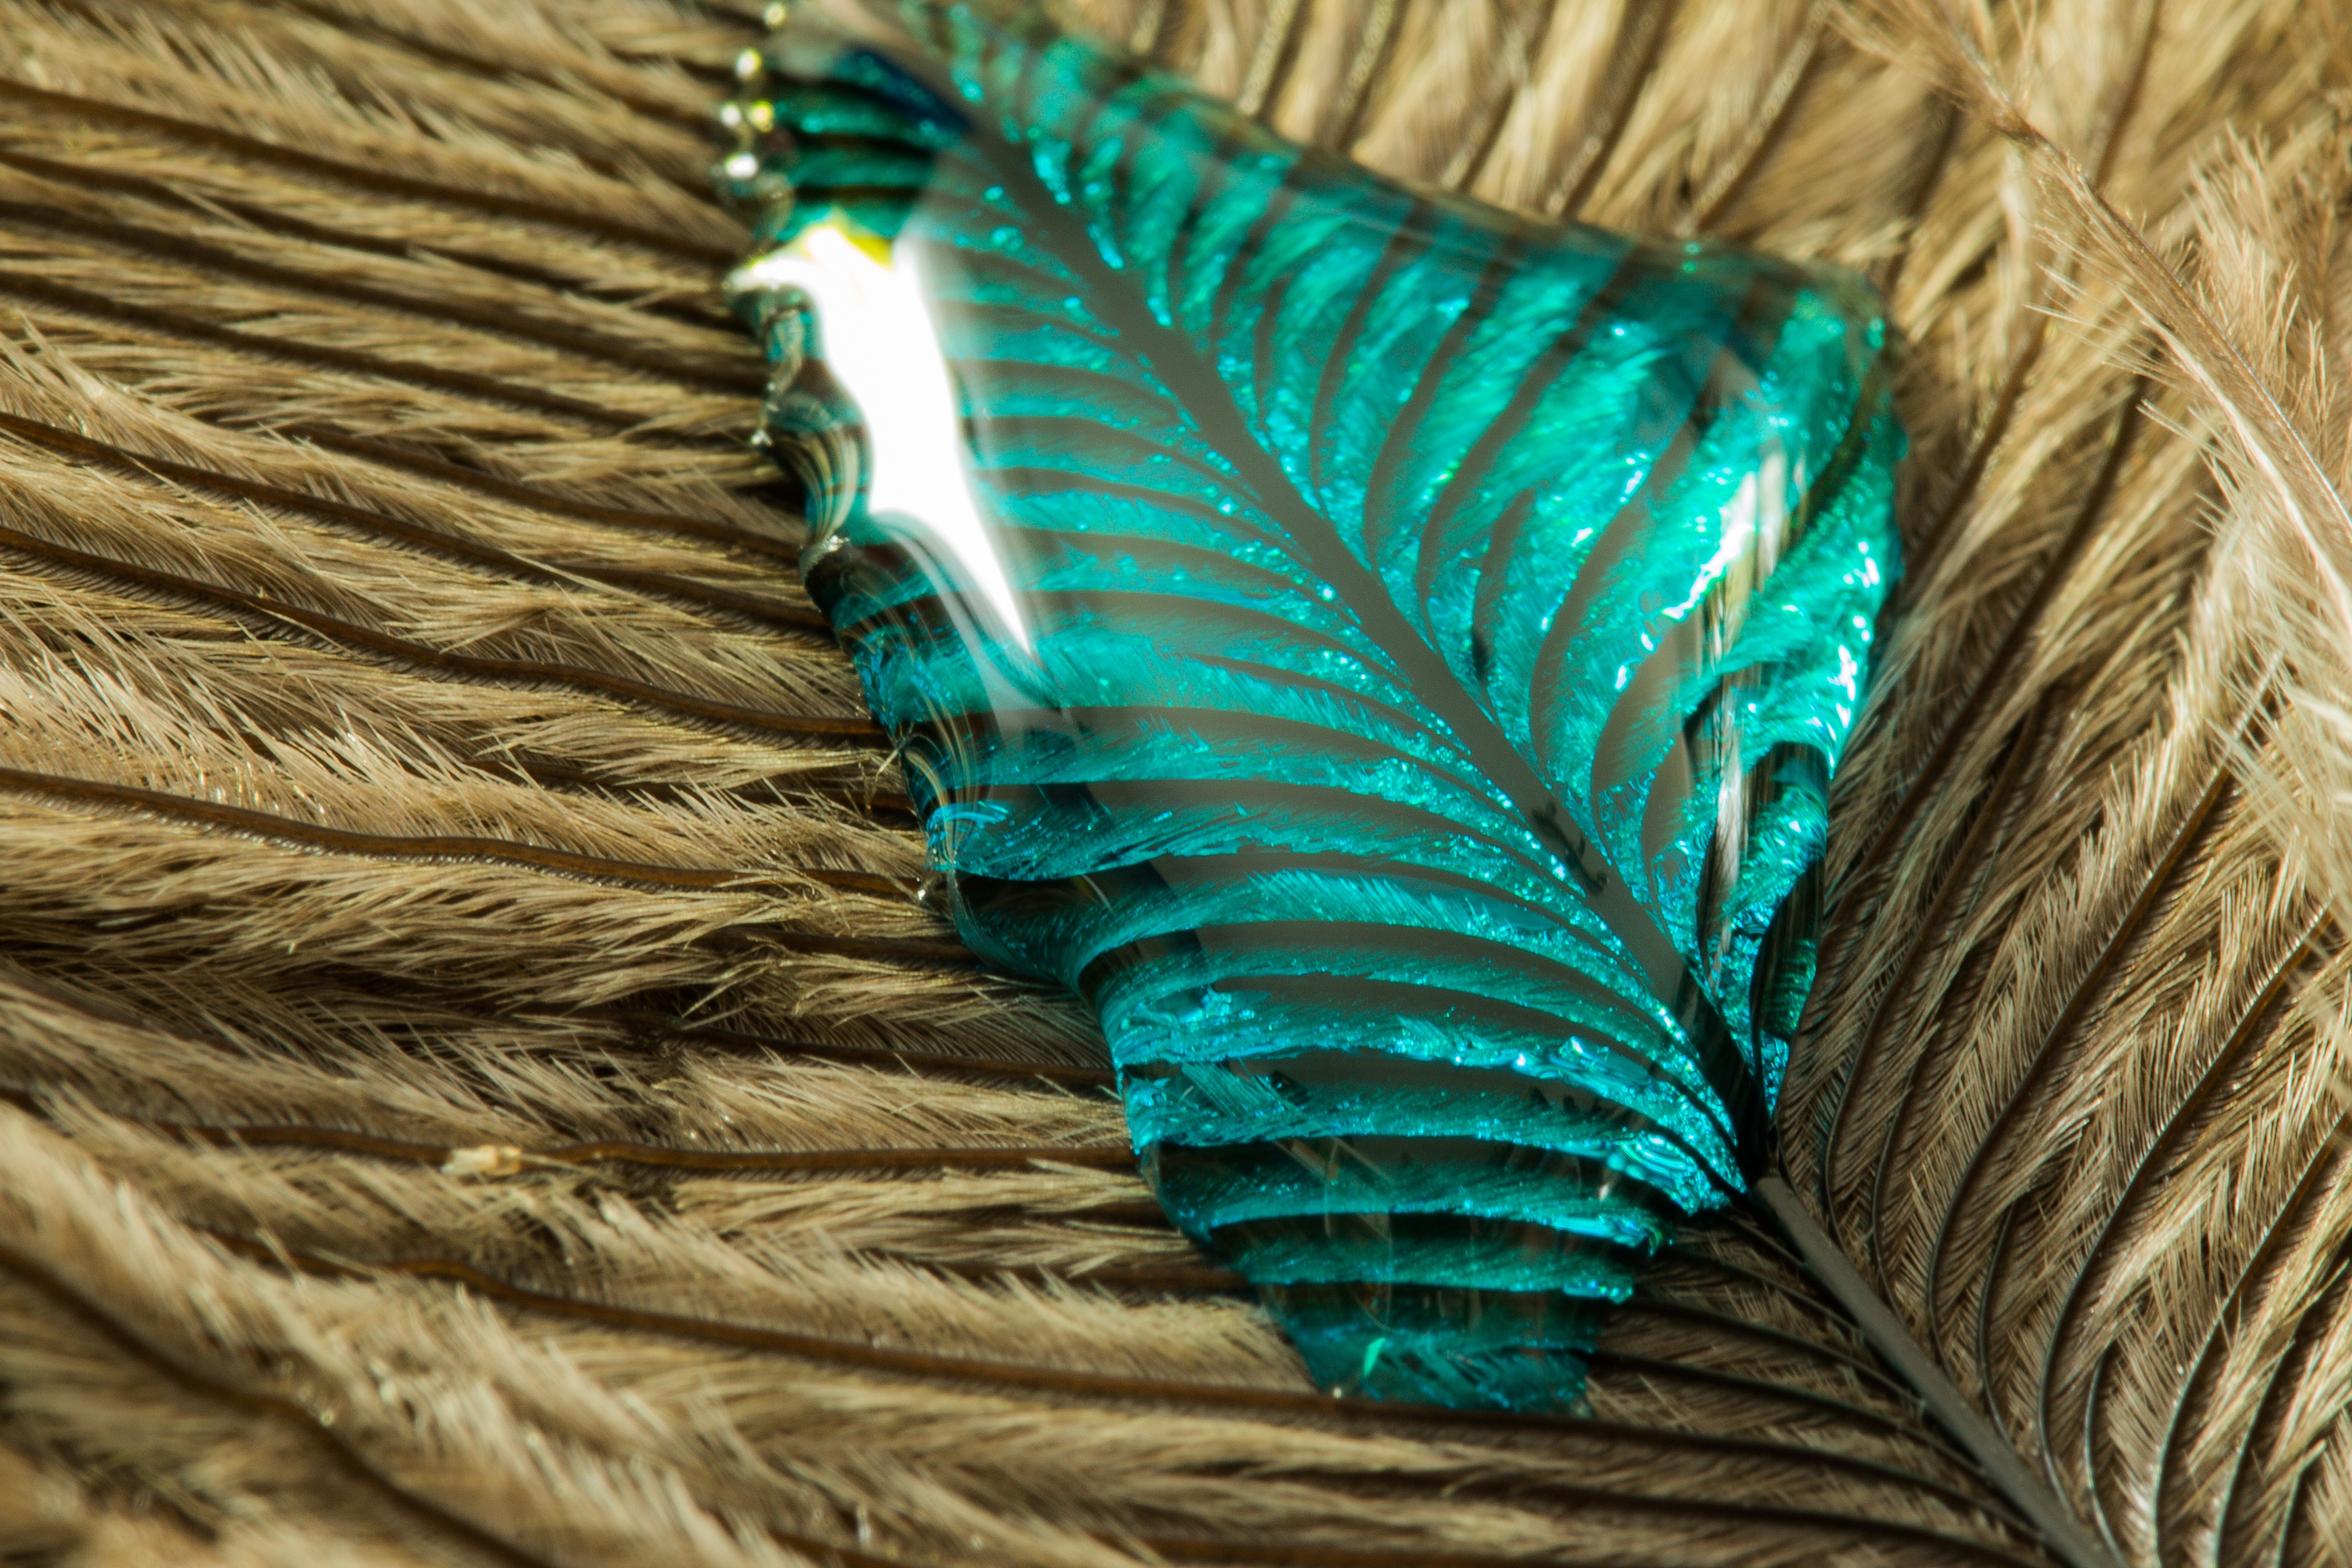
liquid, bird, wing, texture, leaf, spring, green, color, macro, blue, close, feather, material, drip, thread, close up, jewellery, textile, background, vertebrate, drop of water, bird feather, strauss spring, fashion accessory